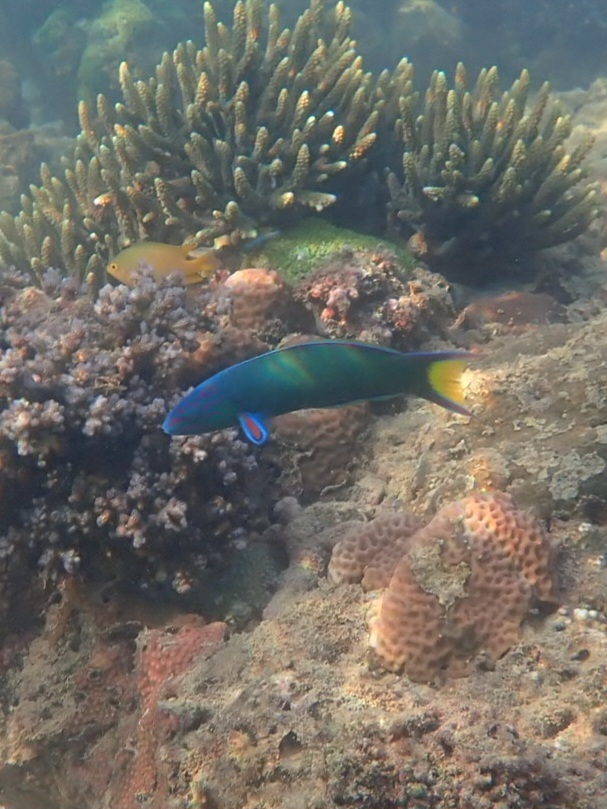
Thalassoma lunare (Moon Wrasse)